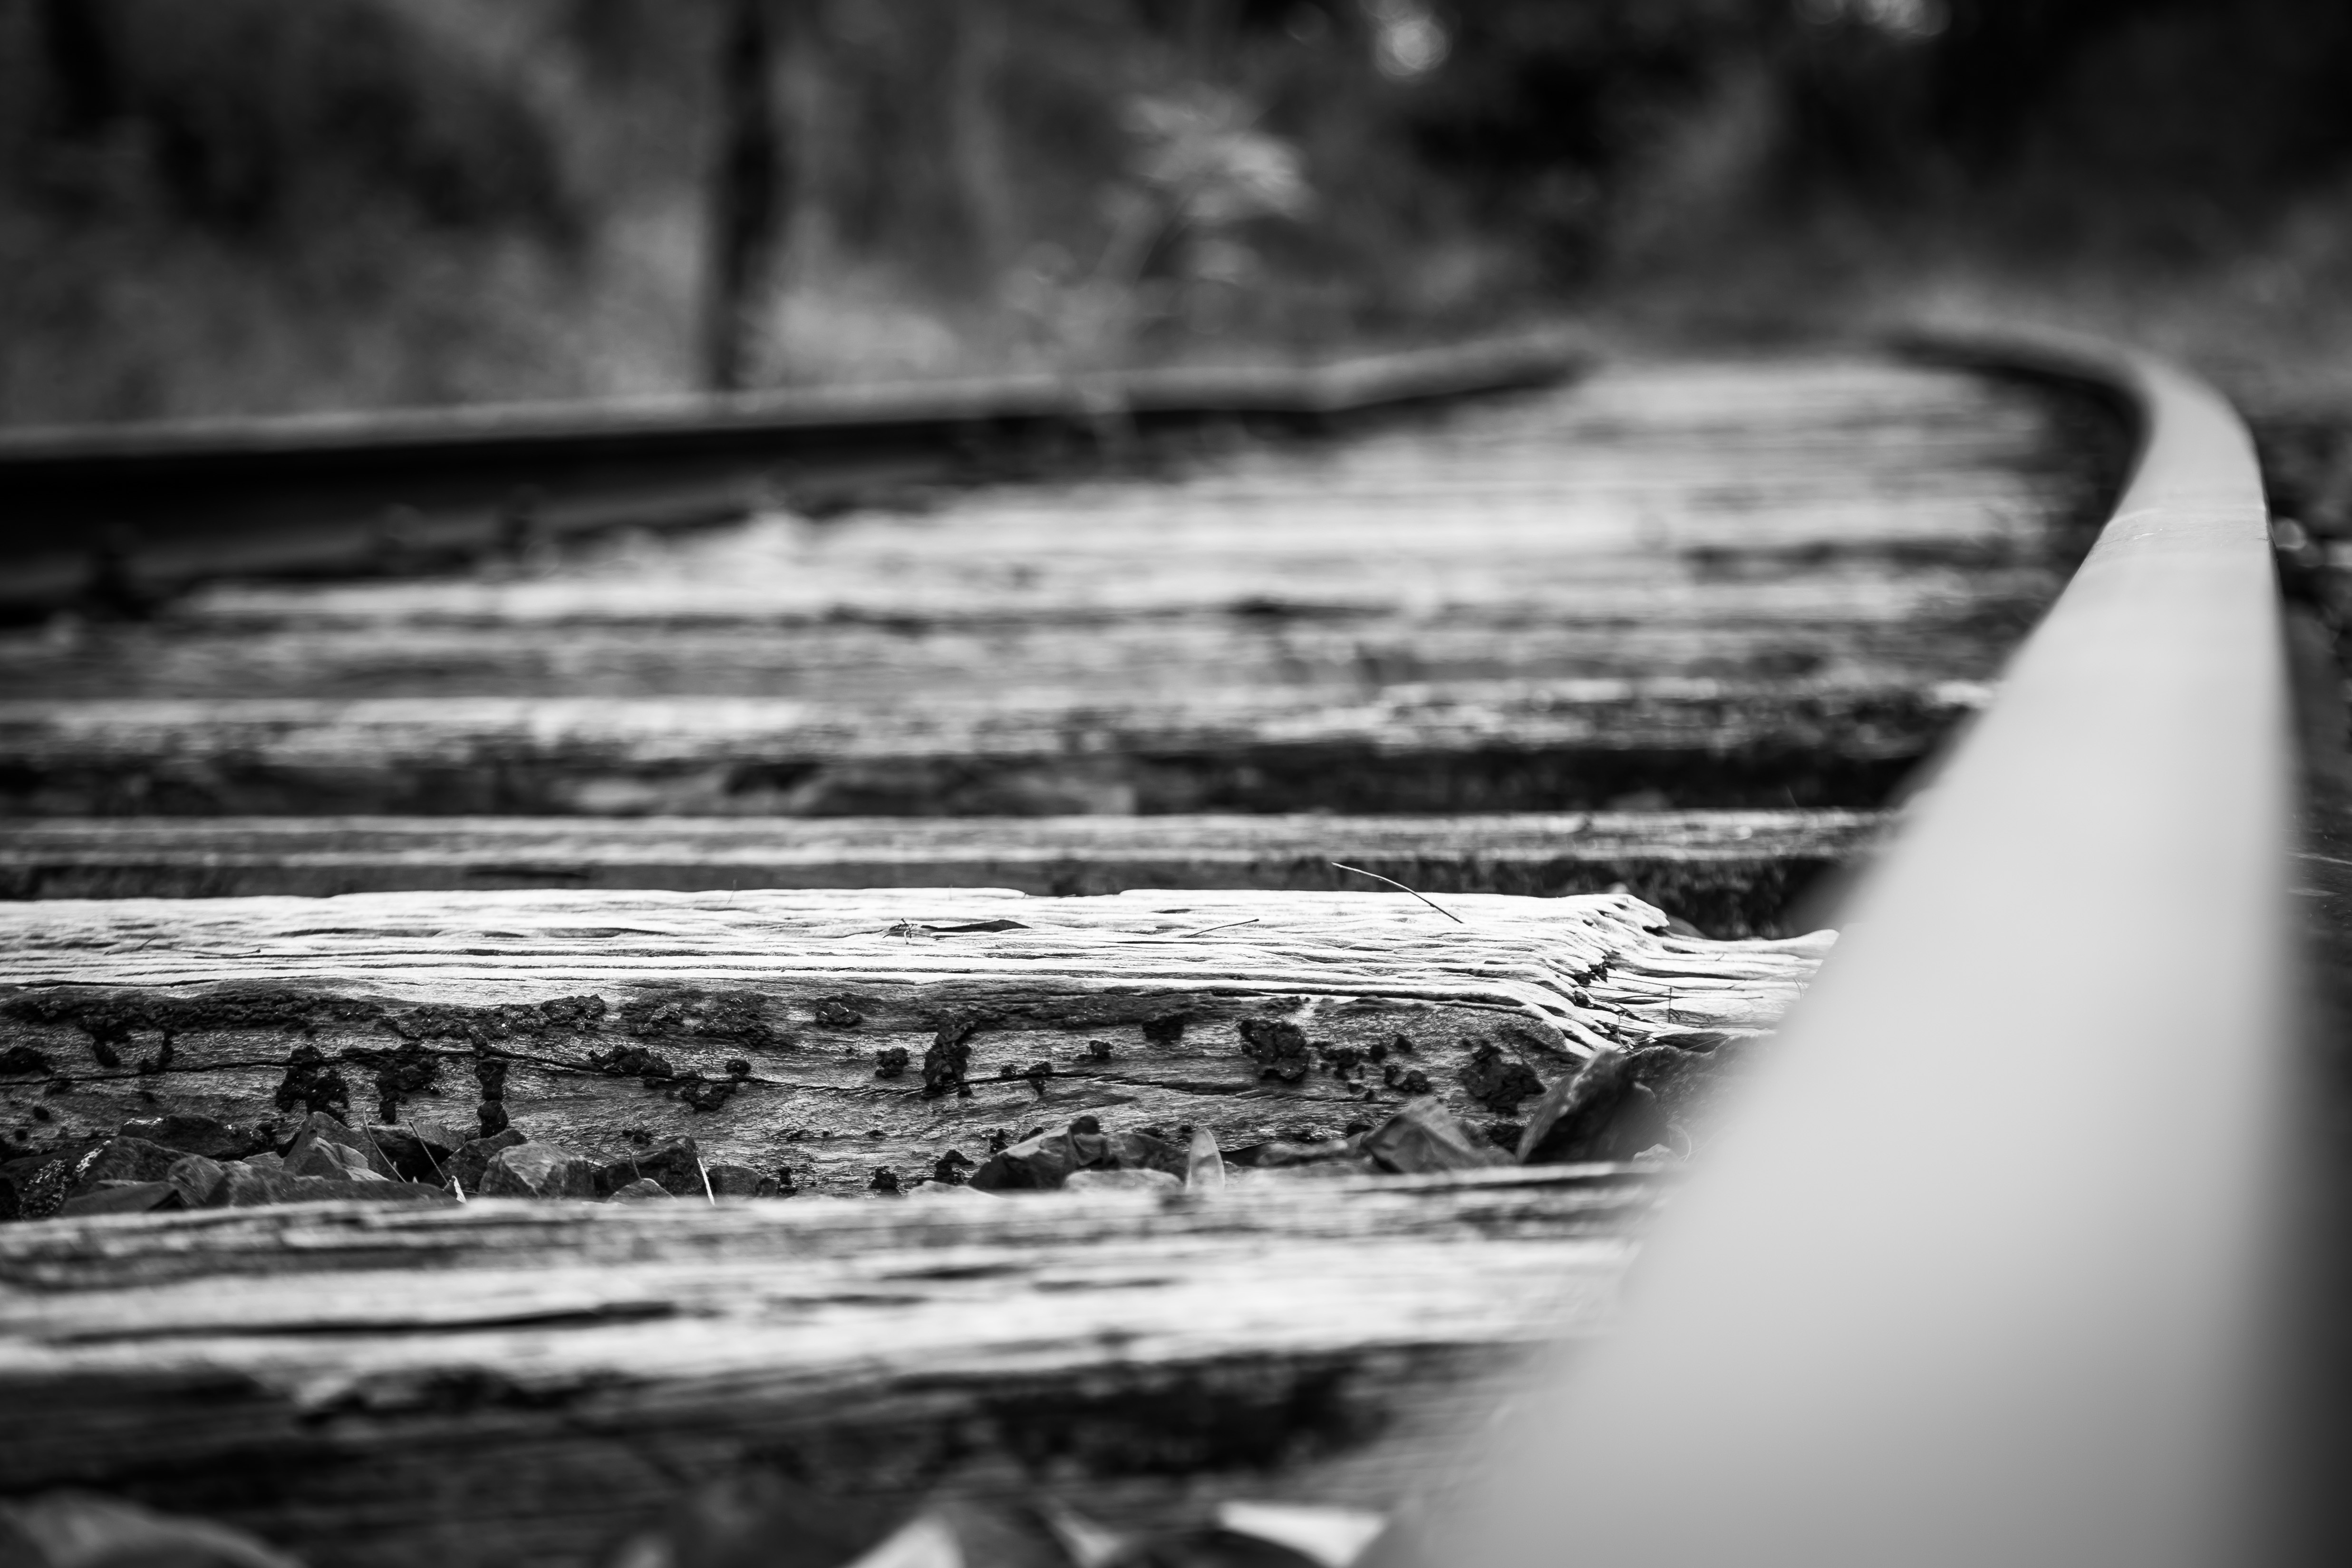
tree, light, black and white, wood, railroad, trail, white, photography, texture, leaf, rail, train, line, darkness, black, monochrome, close up, photograph, shape, macro photography, monochrome photography, estrada de ferro